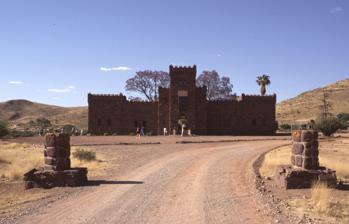
Building: Duwisib Castle
Country: Namibia
Year built: 1909
Duwisib Castle Duwisib Castle Location Namibia Duwisib Castle , sometimes spelt Duwiseb or Duweseb , is a grand pseudo-medieval looking fortress in the hills of the semi-arid Southern Namib region of Namibia , 72 km southwest of Maltahöhe , Hardap Region . It was built in 1909 to serve as the residence of Hans Heinrich von Wolf, a German military officer. Since 1979 the castle has been owned by the government. History Though built in the historicist style, the castle could withstand a modern siege, a legacy of Von Wolf's military training The dining room The courtyard design is apparently inspired by the cloisters of Western monasteries Duwisib was built by 'Baron' Captain Hans Heinrich von Wolf (born in Dresden , September 11, 1873), a Saxon artillery officer following in the footsteps of his father Ernst (an officer in the Royal Saxon Army ) who served in Königsbrück and was posted to (then) German South-West Africa as member of the Schutztruppe . After the German- Nama war Captain von Wolf went home and married the stepdaughter of the US consul, Miss Jayta Humphreys (1881-1963), on 8 April 1907. They decided to settle in German South-West Africa and bought eight farms in the Maltahöhe area covering 20,000 hectares, to which they added another 35,000 hectares in 1910, operating the property as a stud farm for English and Australian thoroughbred horses. Eminent architect Wilhelm Sander was commissioned to design a building and construction commenced in 1908. It was hoped that the castle would bear a resemblance to some of the existing German forts in Namibia, some of which are situated in Windhoek, like the Schwerinsburg , Sanderburg , and Heinitzburg castles and the administrative offices known as the Tintenpalast (now the national legislative building). Red sandstone was obtained locally but most materials such as iron, wood, cement, and lamps were imported from Germany , first by sea through the port of Lüderitz and then hauled 300 km from the coast on wagons drawn by 24 oxen through the Namib.  Artisans were hired from around Europe, including bricklayers from Italy and carpenters from Sweden and Ireland . The Von Wolfs lived in a hut with their coachman and their Herero servant during the grueling construction process. While the servants were involved in maintenance, the Von Wolfs participated avidly, Hans Heinrich planting the courtyard with palm trees. The resulting edifice consisted of 22 rooms and included furnishings both bought at a castle auction and imported (a massive German oak cabinet and Turkish bamboo tables). The mid-1909 inauguration was attended by major South-West African dignitaries. While they were travelling to Europe in 1914, the First World War broke out and the ship carrying Von Wolf and his wife was diverted to Rio de Janeiro . Jayta Humphreys had retained her American citizenship and found passage to Europe on a Dutch ship; legend has it the Baron had to travel disguised as a woman. On arrival in Europe the Baron rejoined the German army, and was killed at the Battle of the Somme in 1916, just two weeks after signing up. His wife could not bring herself to return to Namibia alone and never again laid claim to the castle. She stayed on the coast of the Tegernmeer in Bavaria (since her stepfather had been appointed consul general in Munich), before settling in the late 1930s in Zurich , where she met and married Erich Schlemmer, the consul general of Siam. After the Von Wolfs left South Africa , their friend Max, Count von Lüttichau was given executorship of the farm, but it declared bankruptcy shortly after World War I , and since the South African government paid no compensation for this or several other wartime raids, the house was sold for £7,500 to the Swedish Murrman family. The new owner died shortly after his arrival and his son was killed in World War II , after which the castle was sold for £25,000 to the private company Duwisib Pty Ltd. The rest of the land was divided and sold off. Jayta returned to the US to stay with her parents in Summit, New Jersey . Several changes in ownership later, the castle was acquired by the government in 1979 and extensively refurbished in 1991. Present status What are said to be descendants of their horses can be seen today roaming free and wild as Namib Desert Horses along the roadside and in the restricted diamond areas, although whether this is the true origin of these herds, is not accurately known. The property is currently under the management of Namibia Wildlife Resorts. Visitors can tour the castle and even stay overnight in a refurbished bedroom within the castle since its renovation in 2014. References